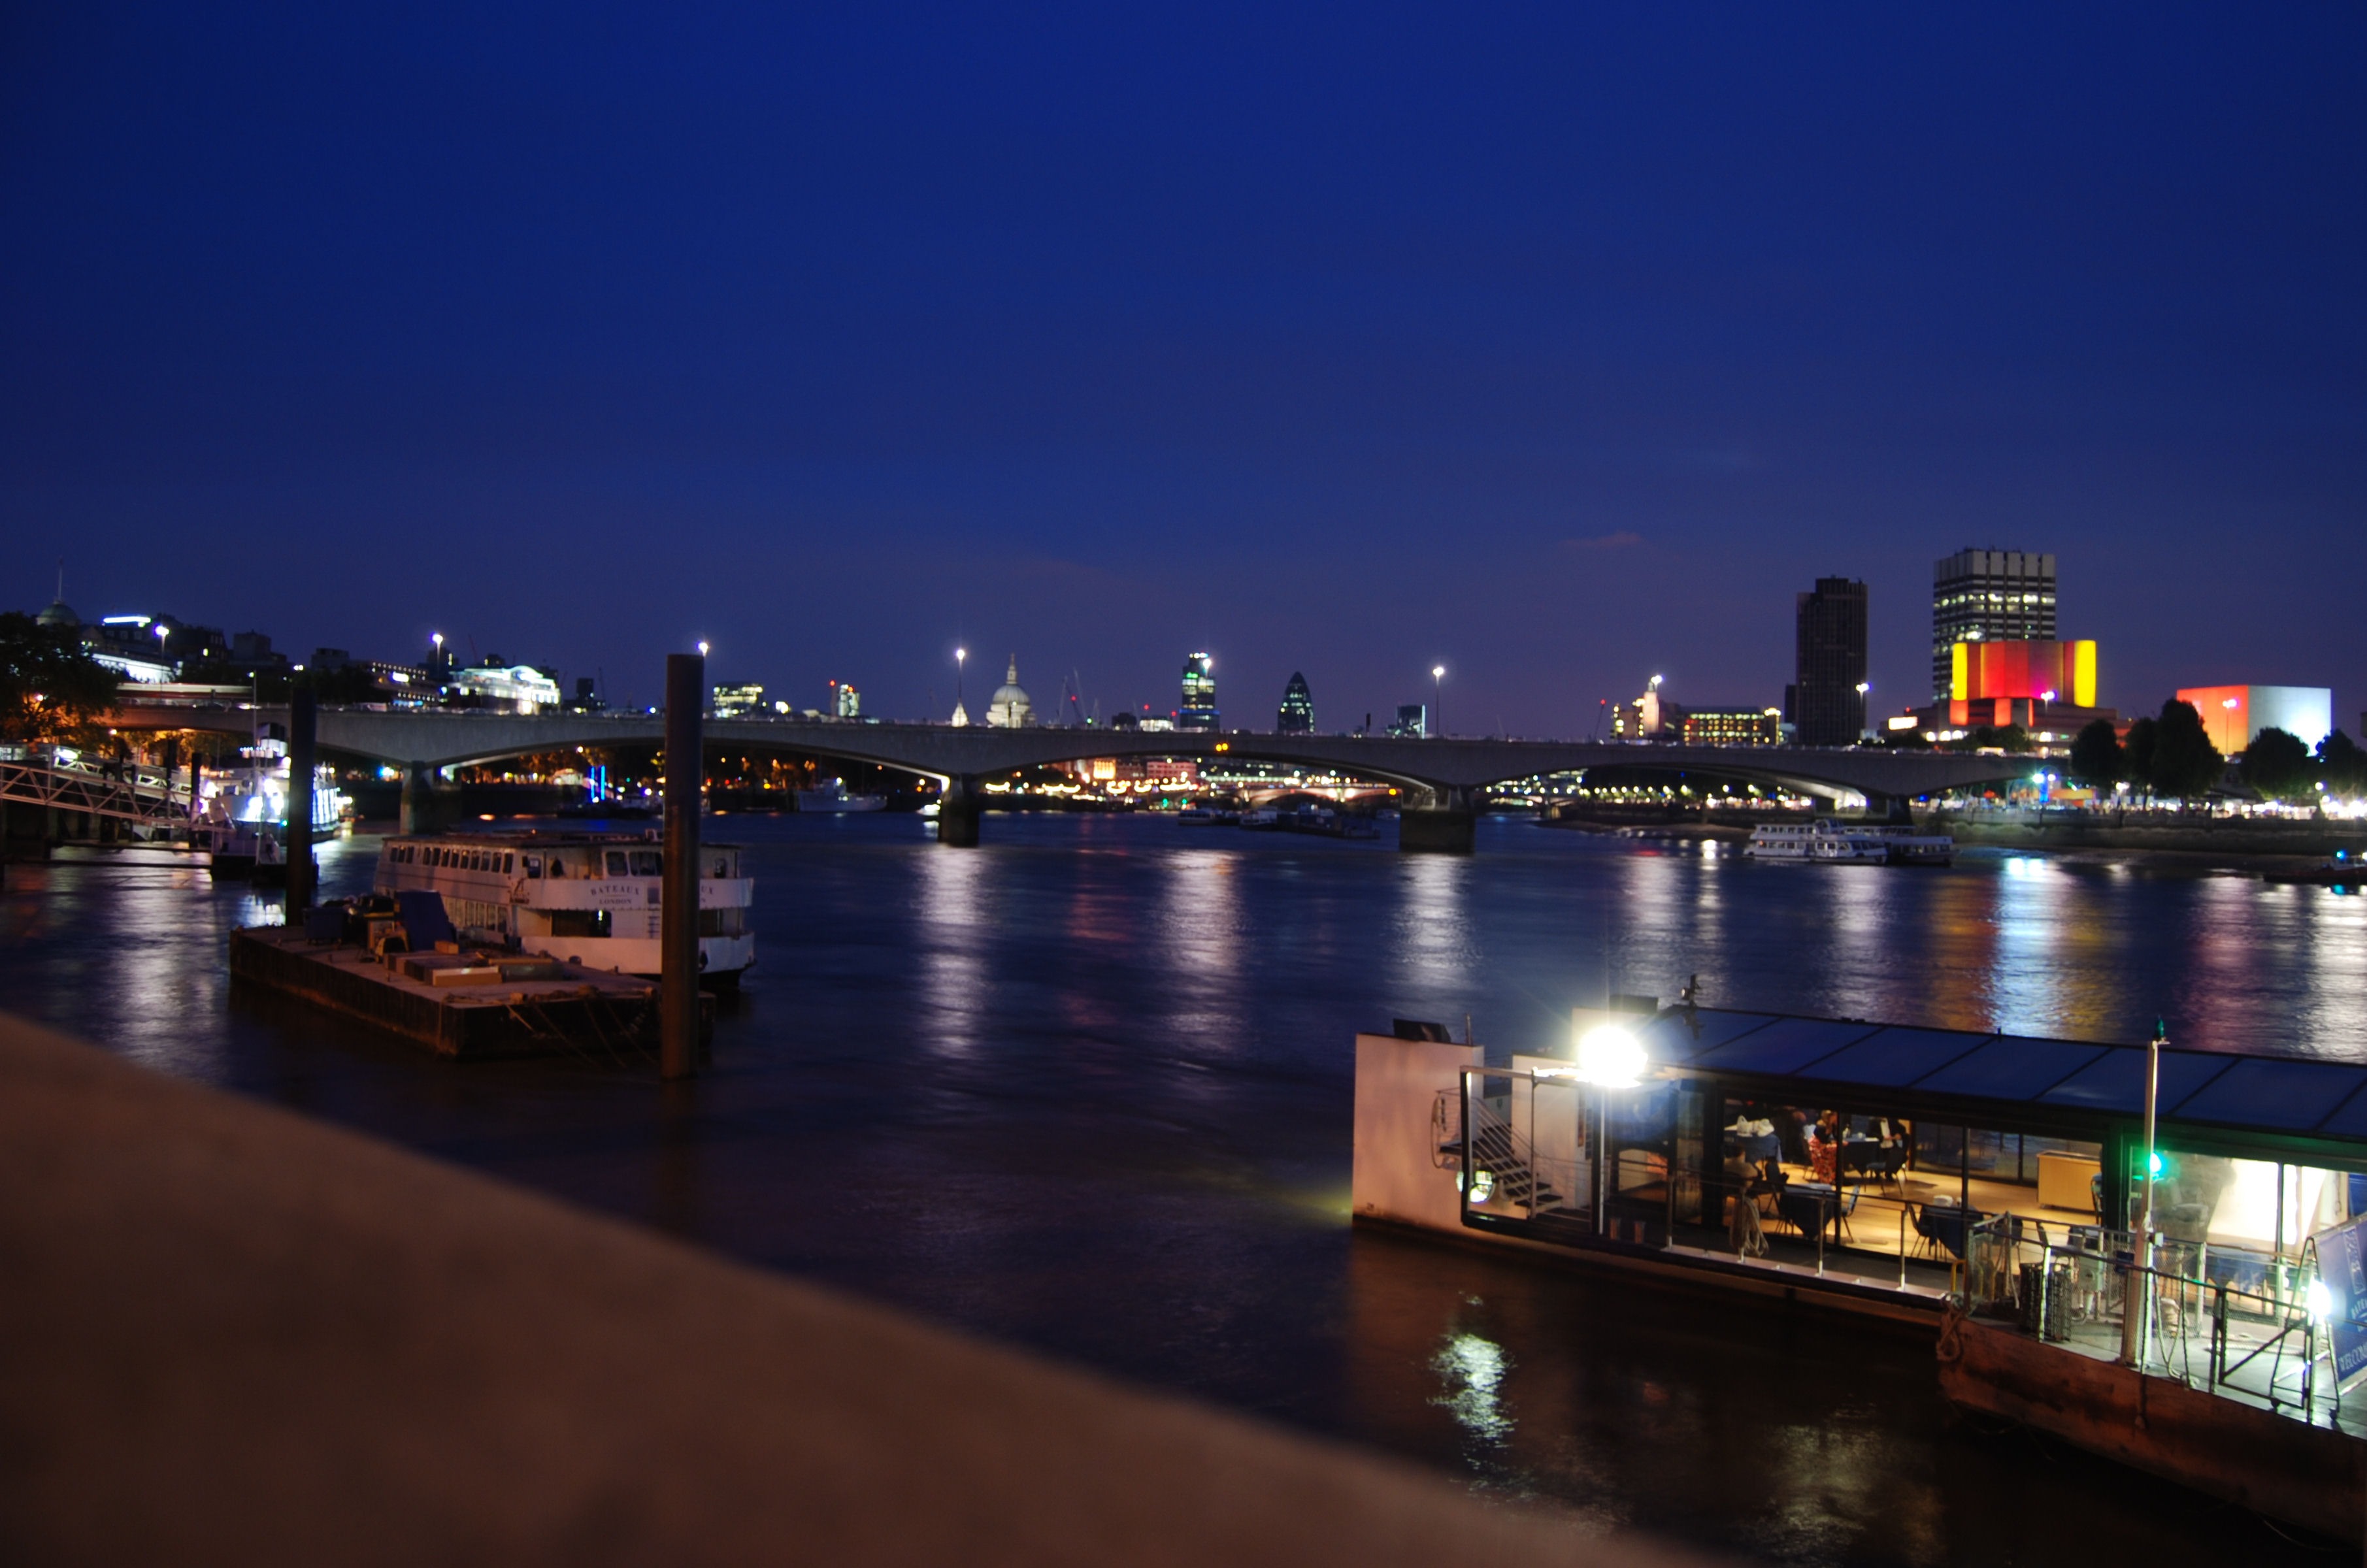
dock, architecture, skyline, night, building, city, skyscraper, urban, cityscape, downtown, dusk, evening, reflection, scenic, scenery, harbor, marina, metropolitan, waterway, england, london, buildings, lamps, thames, metropolis, river thames, urban area, human settlement